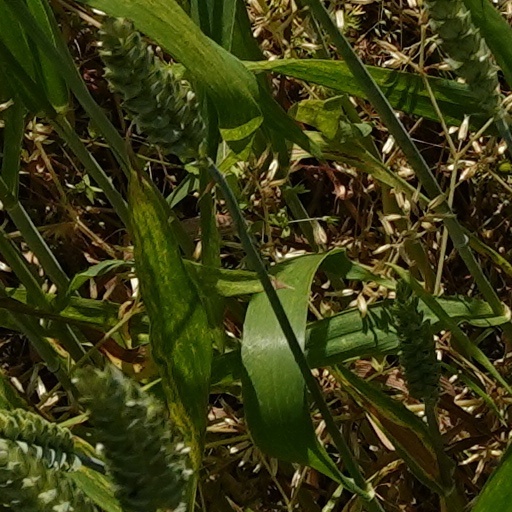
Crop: wheat